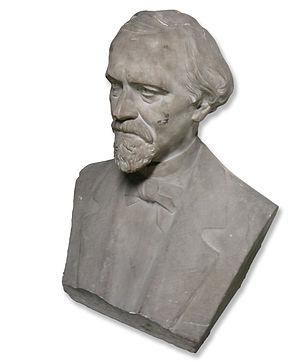
Buste du premier conservateur de la section des alsatiques
La Bibliothèque nationale et universitaire de Strasbourg est une bibliothèque ayant le statut d'Établissement public à caractère administratif. La BNU est, depuis 1918, la seconde de France par le nombre des ouvrages conservés et l'un des plus beaux fonds patrimoniaux de France.